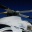
Label: ambulance